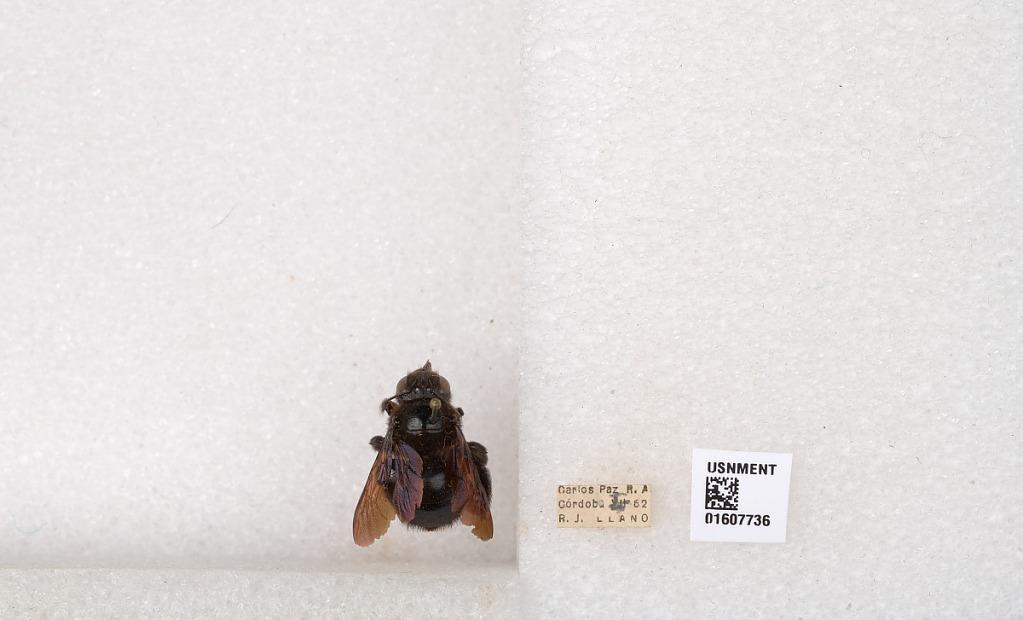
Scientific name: Xylocopa (Nanoxylocopa) ciliata Burmeister
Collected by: R. Llano
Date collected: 1962-7-1
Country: Argentina
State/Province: Cordoba
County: Punilla
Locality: Carlos Paz
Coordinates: -31.4122, -64.4997